Andrei Grechko

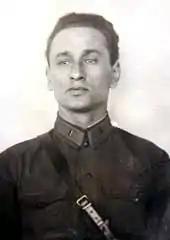
Grechko as a soldier in the Red Army

He joined the Red Army in 1919, where he was a part of the 1st Cavalry Army. During the war, he fought in the Caucasian Front and Southern Front, where he fought in battles against the White Army troops of Generals